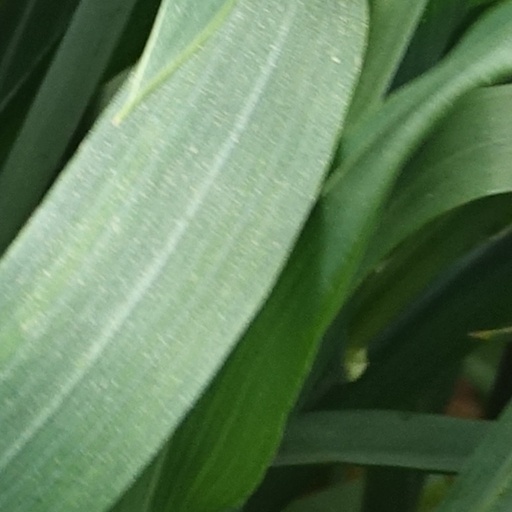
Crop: wheat